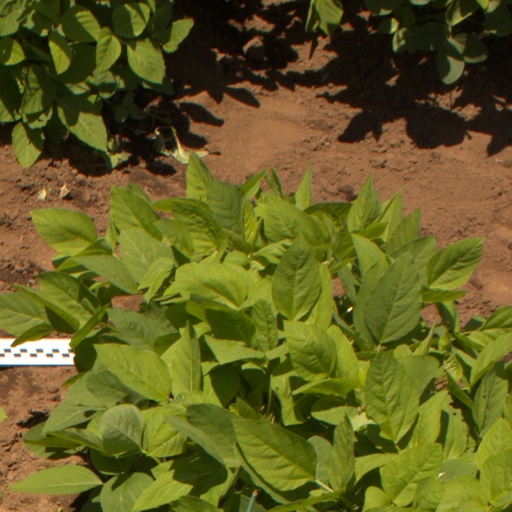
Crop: soybean